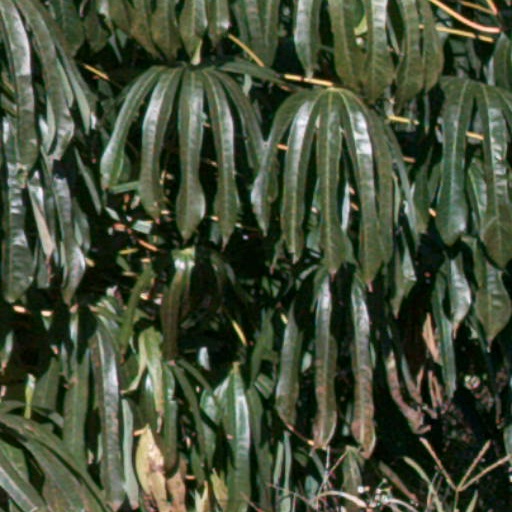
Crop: cassava